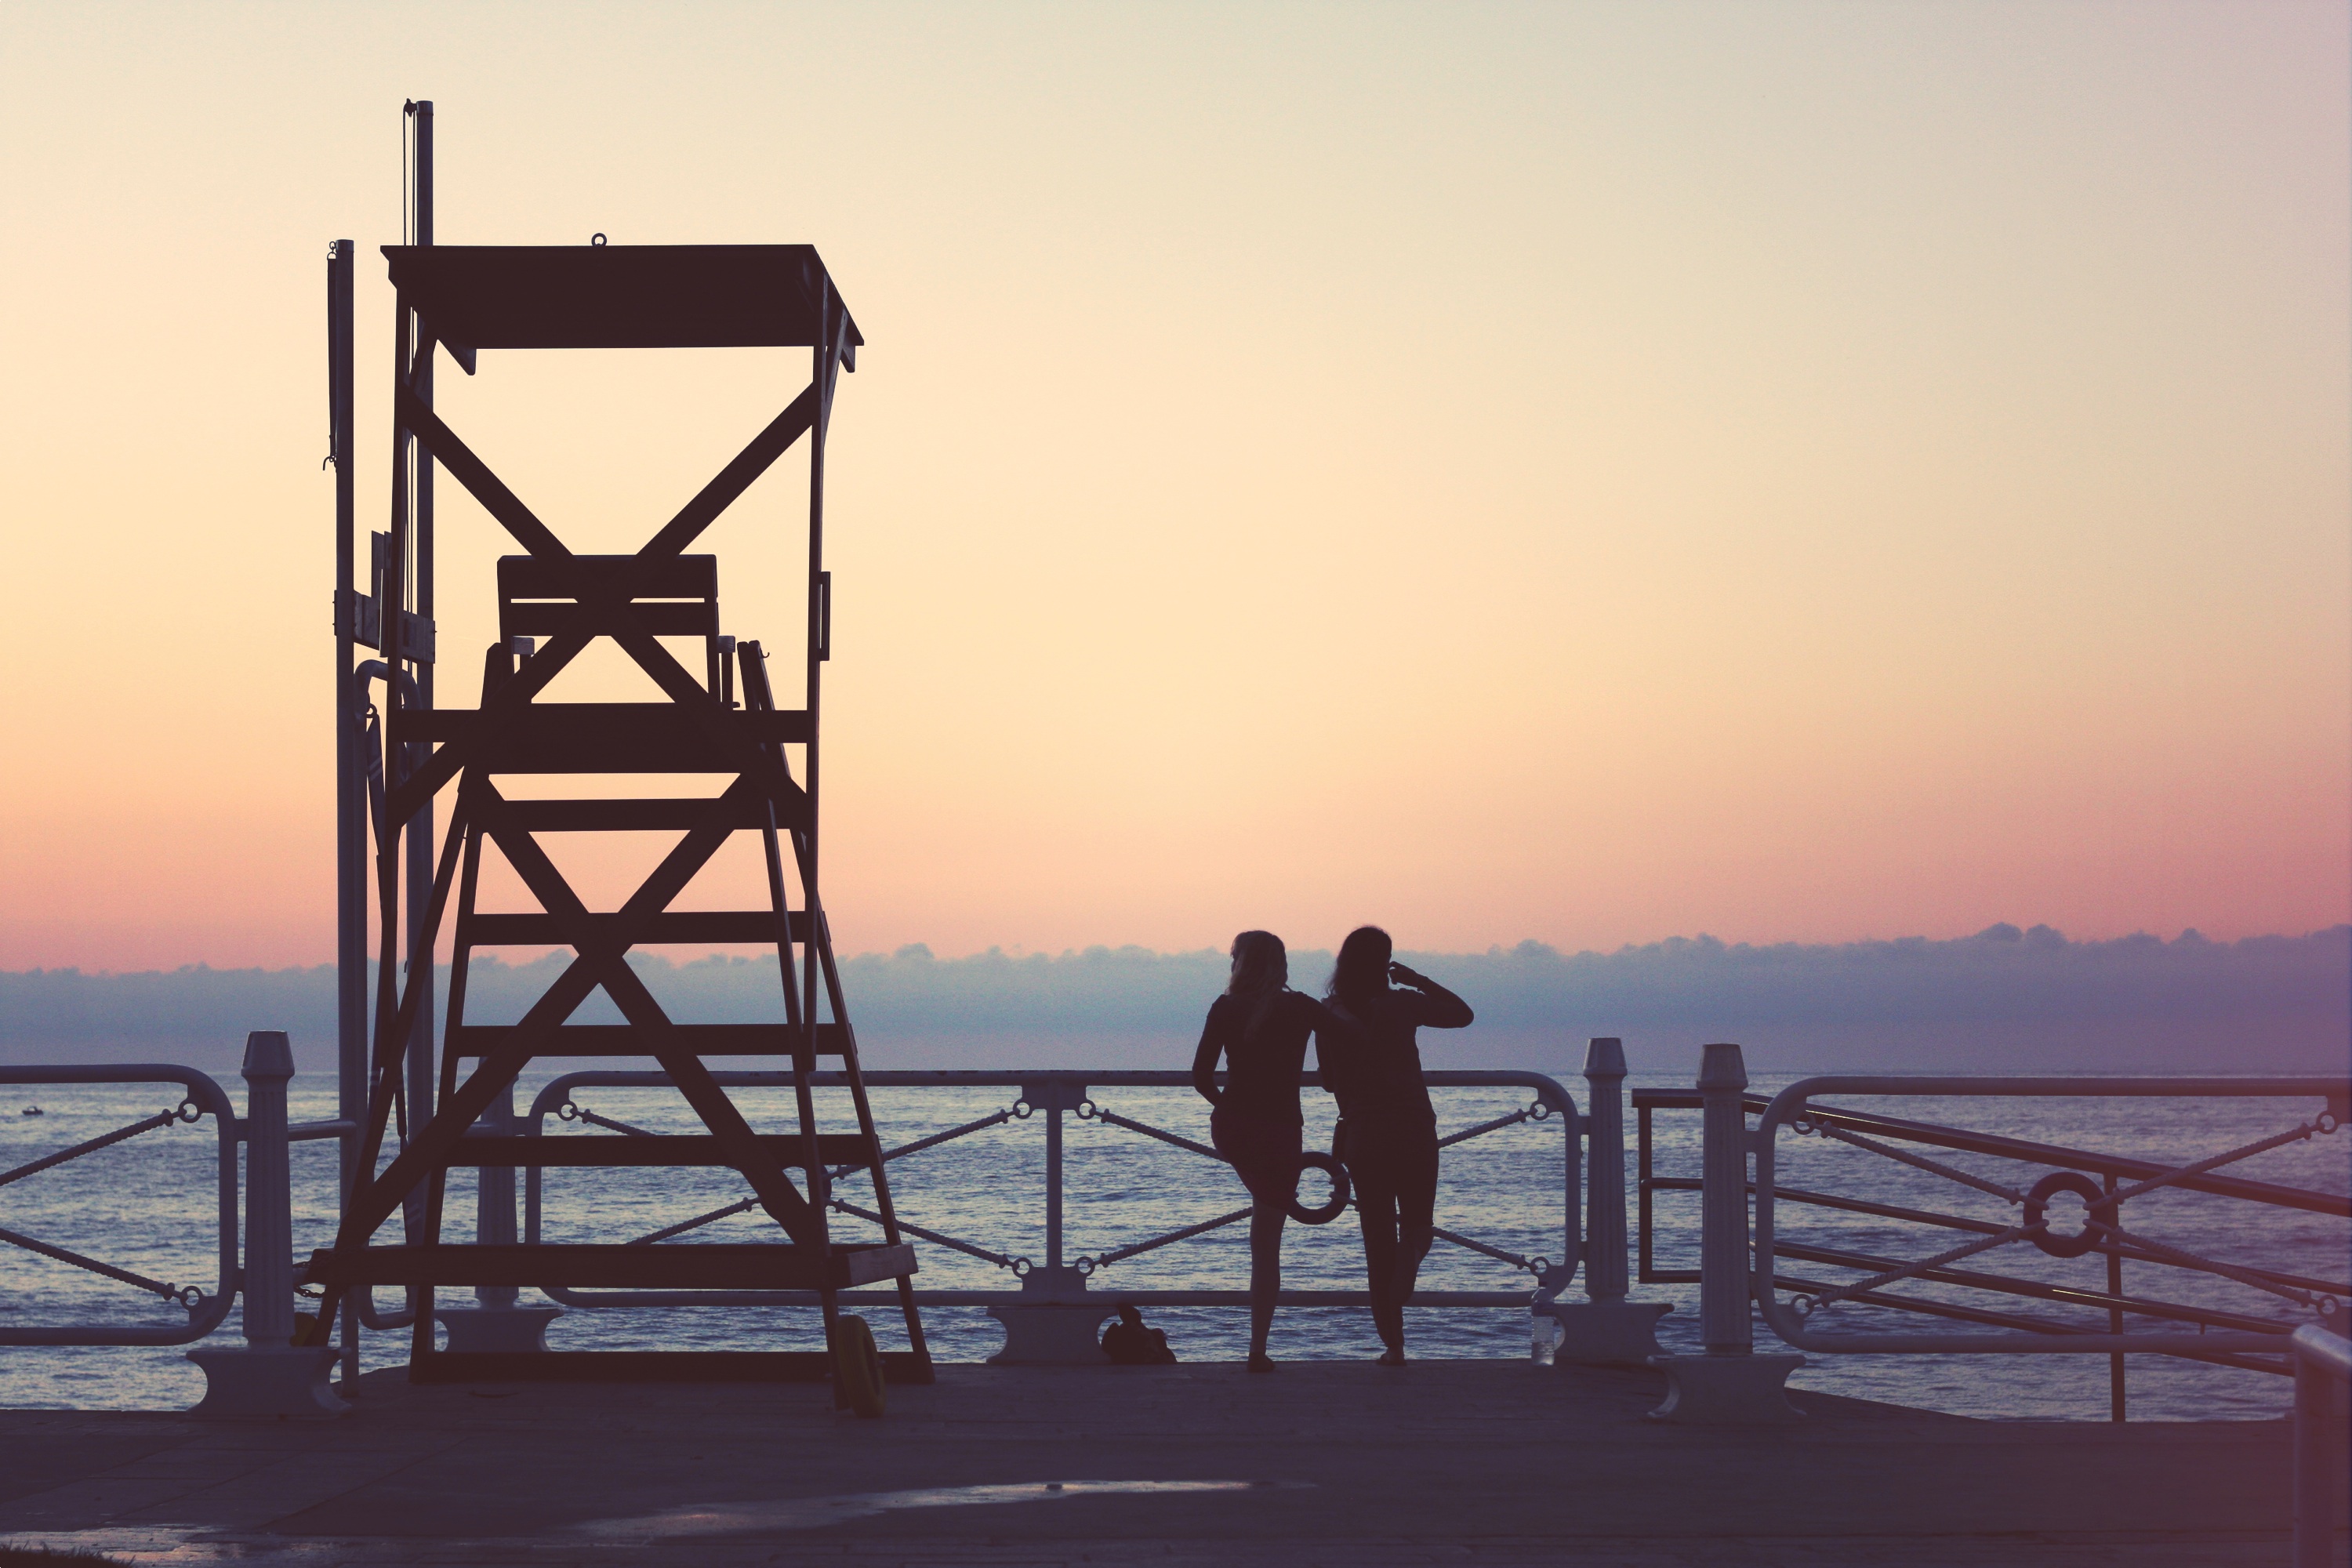
beach, sea, coast, silhouette, dock, girl, sunrise, sunset, morning, pier, lifeguard, dusk, evening, tower